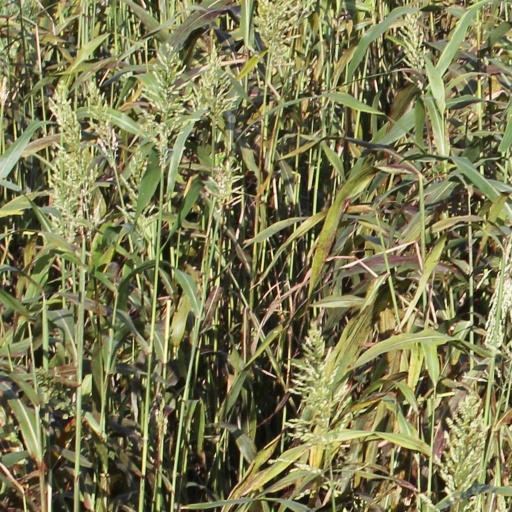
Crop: sorghum